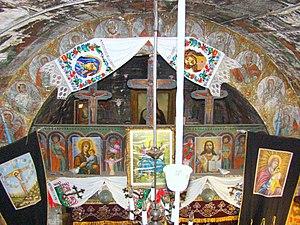
Someș-Odorhei est une commune roumaine du județ de Sălaj, dans la région historique de Transylvanie et dans la région de développement du Nord-ouest.